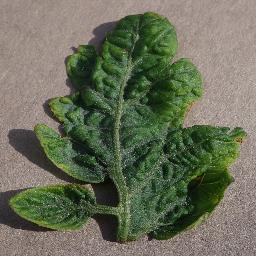
Label: Tomato___Tomato_Yellow_Leaf_Curl_Virus